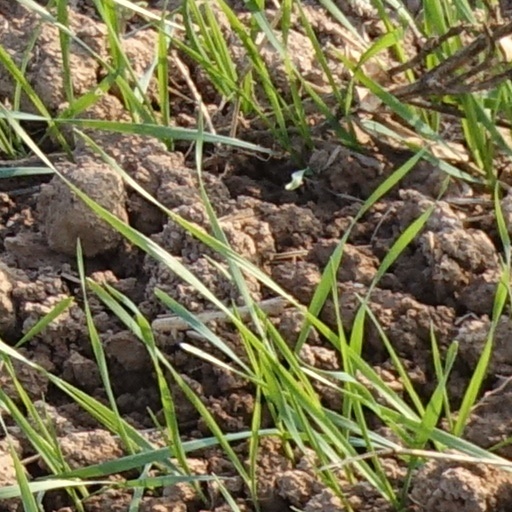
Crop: wheat